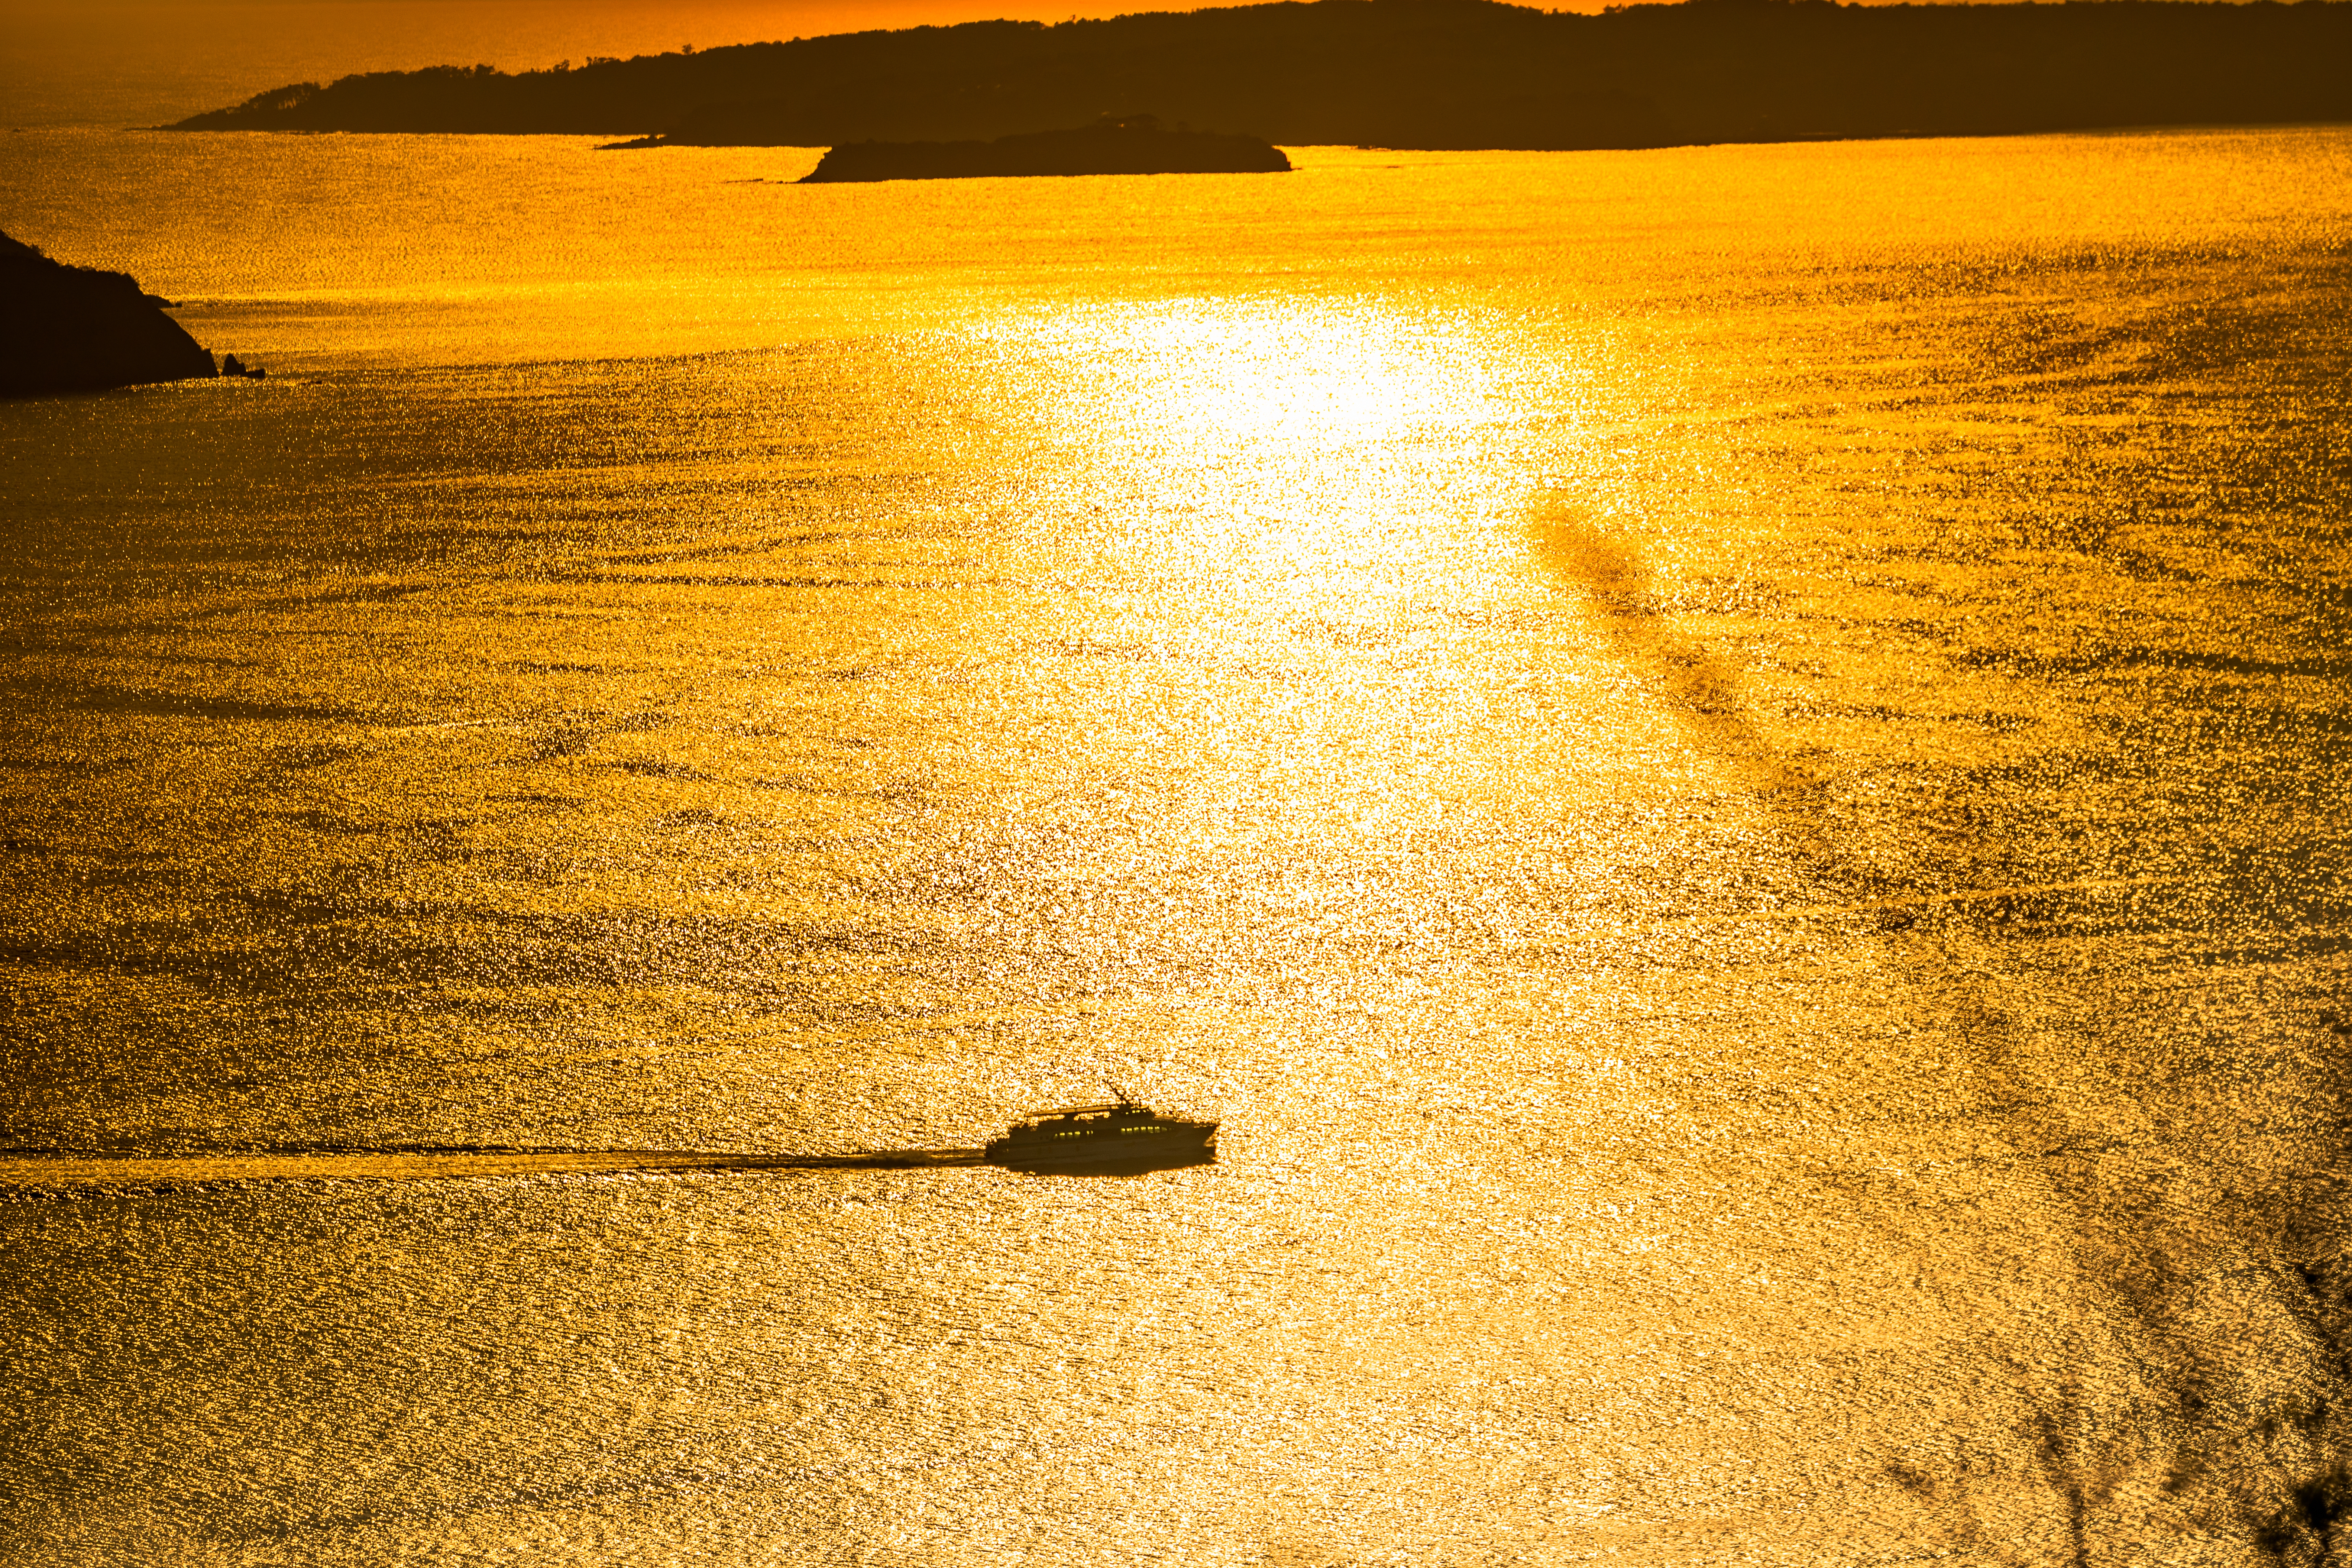
gold, sky, water, orange, yellow, horizon, sea, ocean, sunset, calm, shore, sand, beach, coast, wave, sunlight, evening, afterglow, sunrise, reflection, Tints and shades, sun, shadow, landscape, wind wave, photography, tropics, cloud, coastal and oceanic landforms, dawn, vacation, tide, dusk